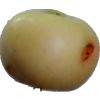
Label: Apple 6